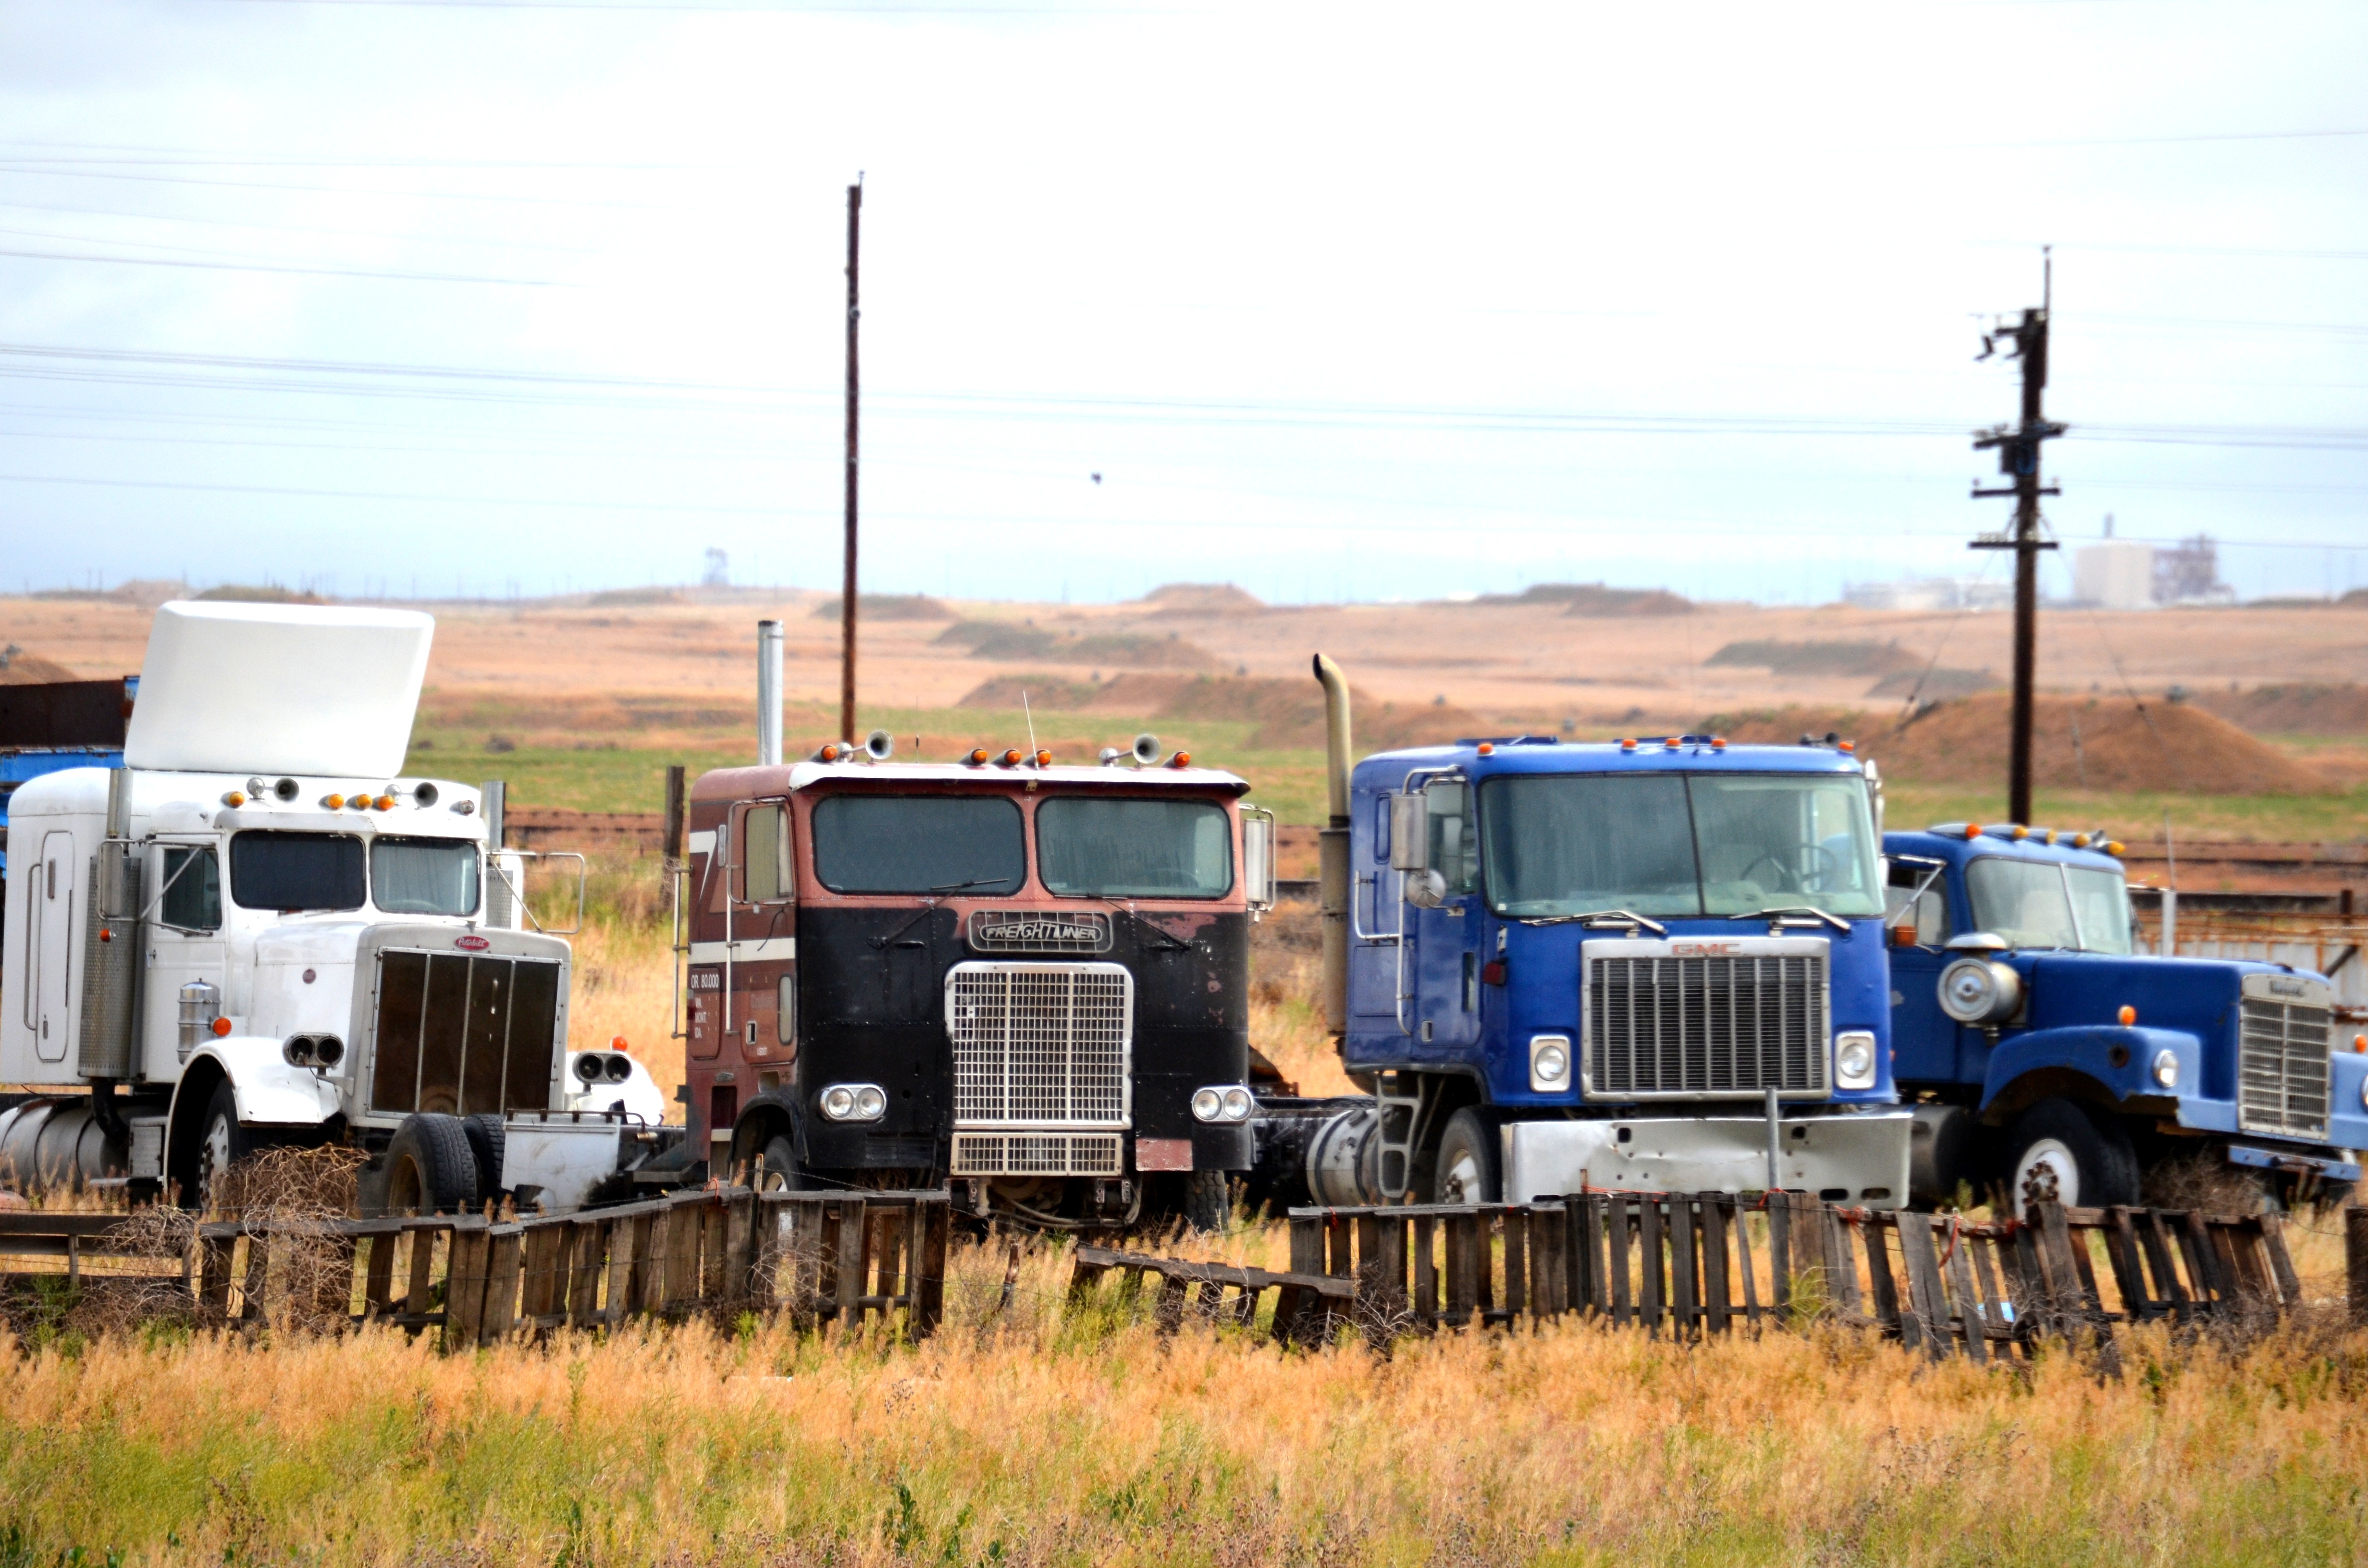
transport, vehicle, mode of transport, locomotive, truck, field, asphalt, train, agriculture